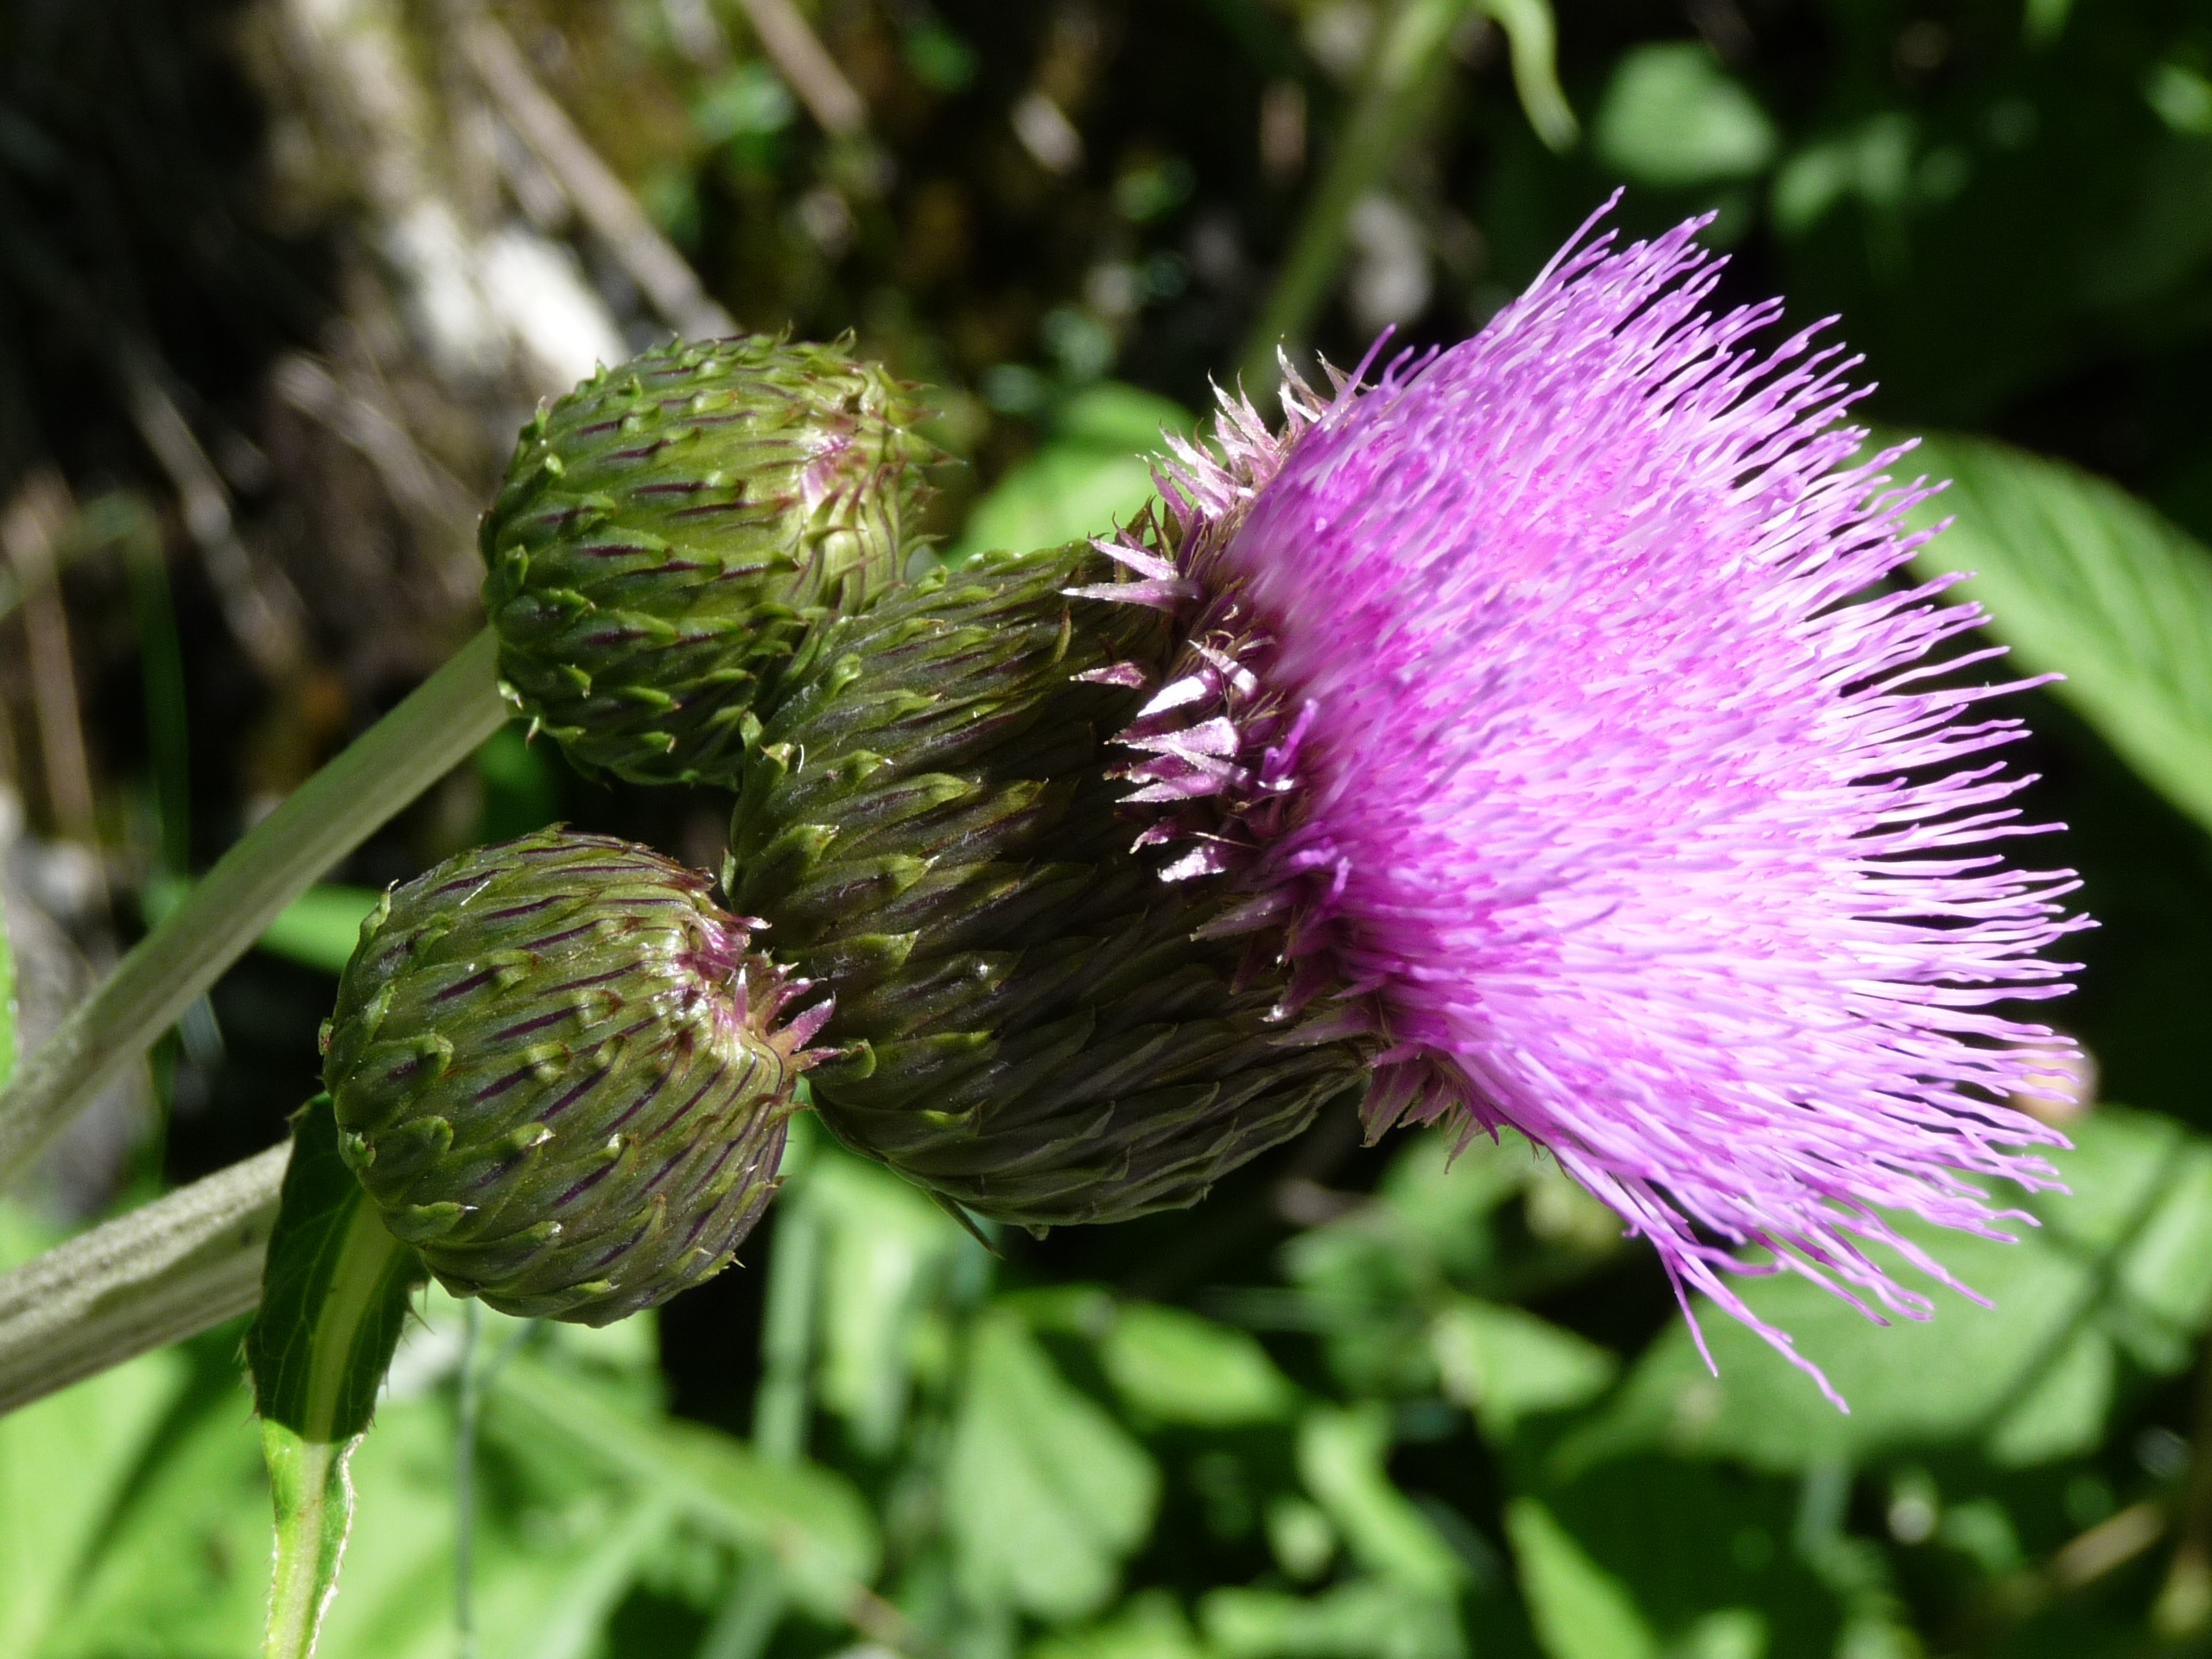
plant, flower, petal, summer, produce, alpine, botany, flora, wildflower, close up, austria, violet, thistle, alpine thistle, macro photography, flowering plant, daisy family, silybum, plant stem, land plant, gerlos